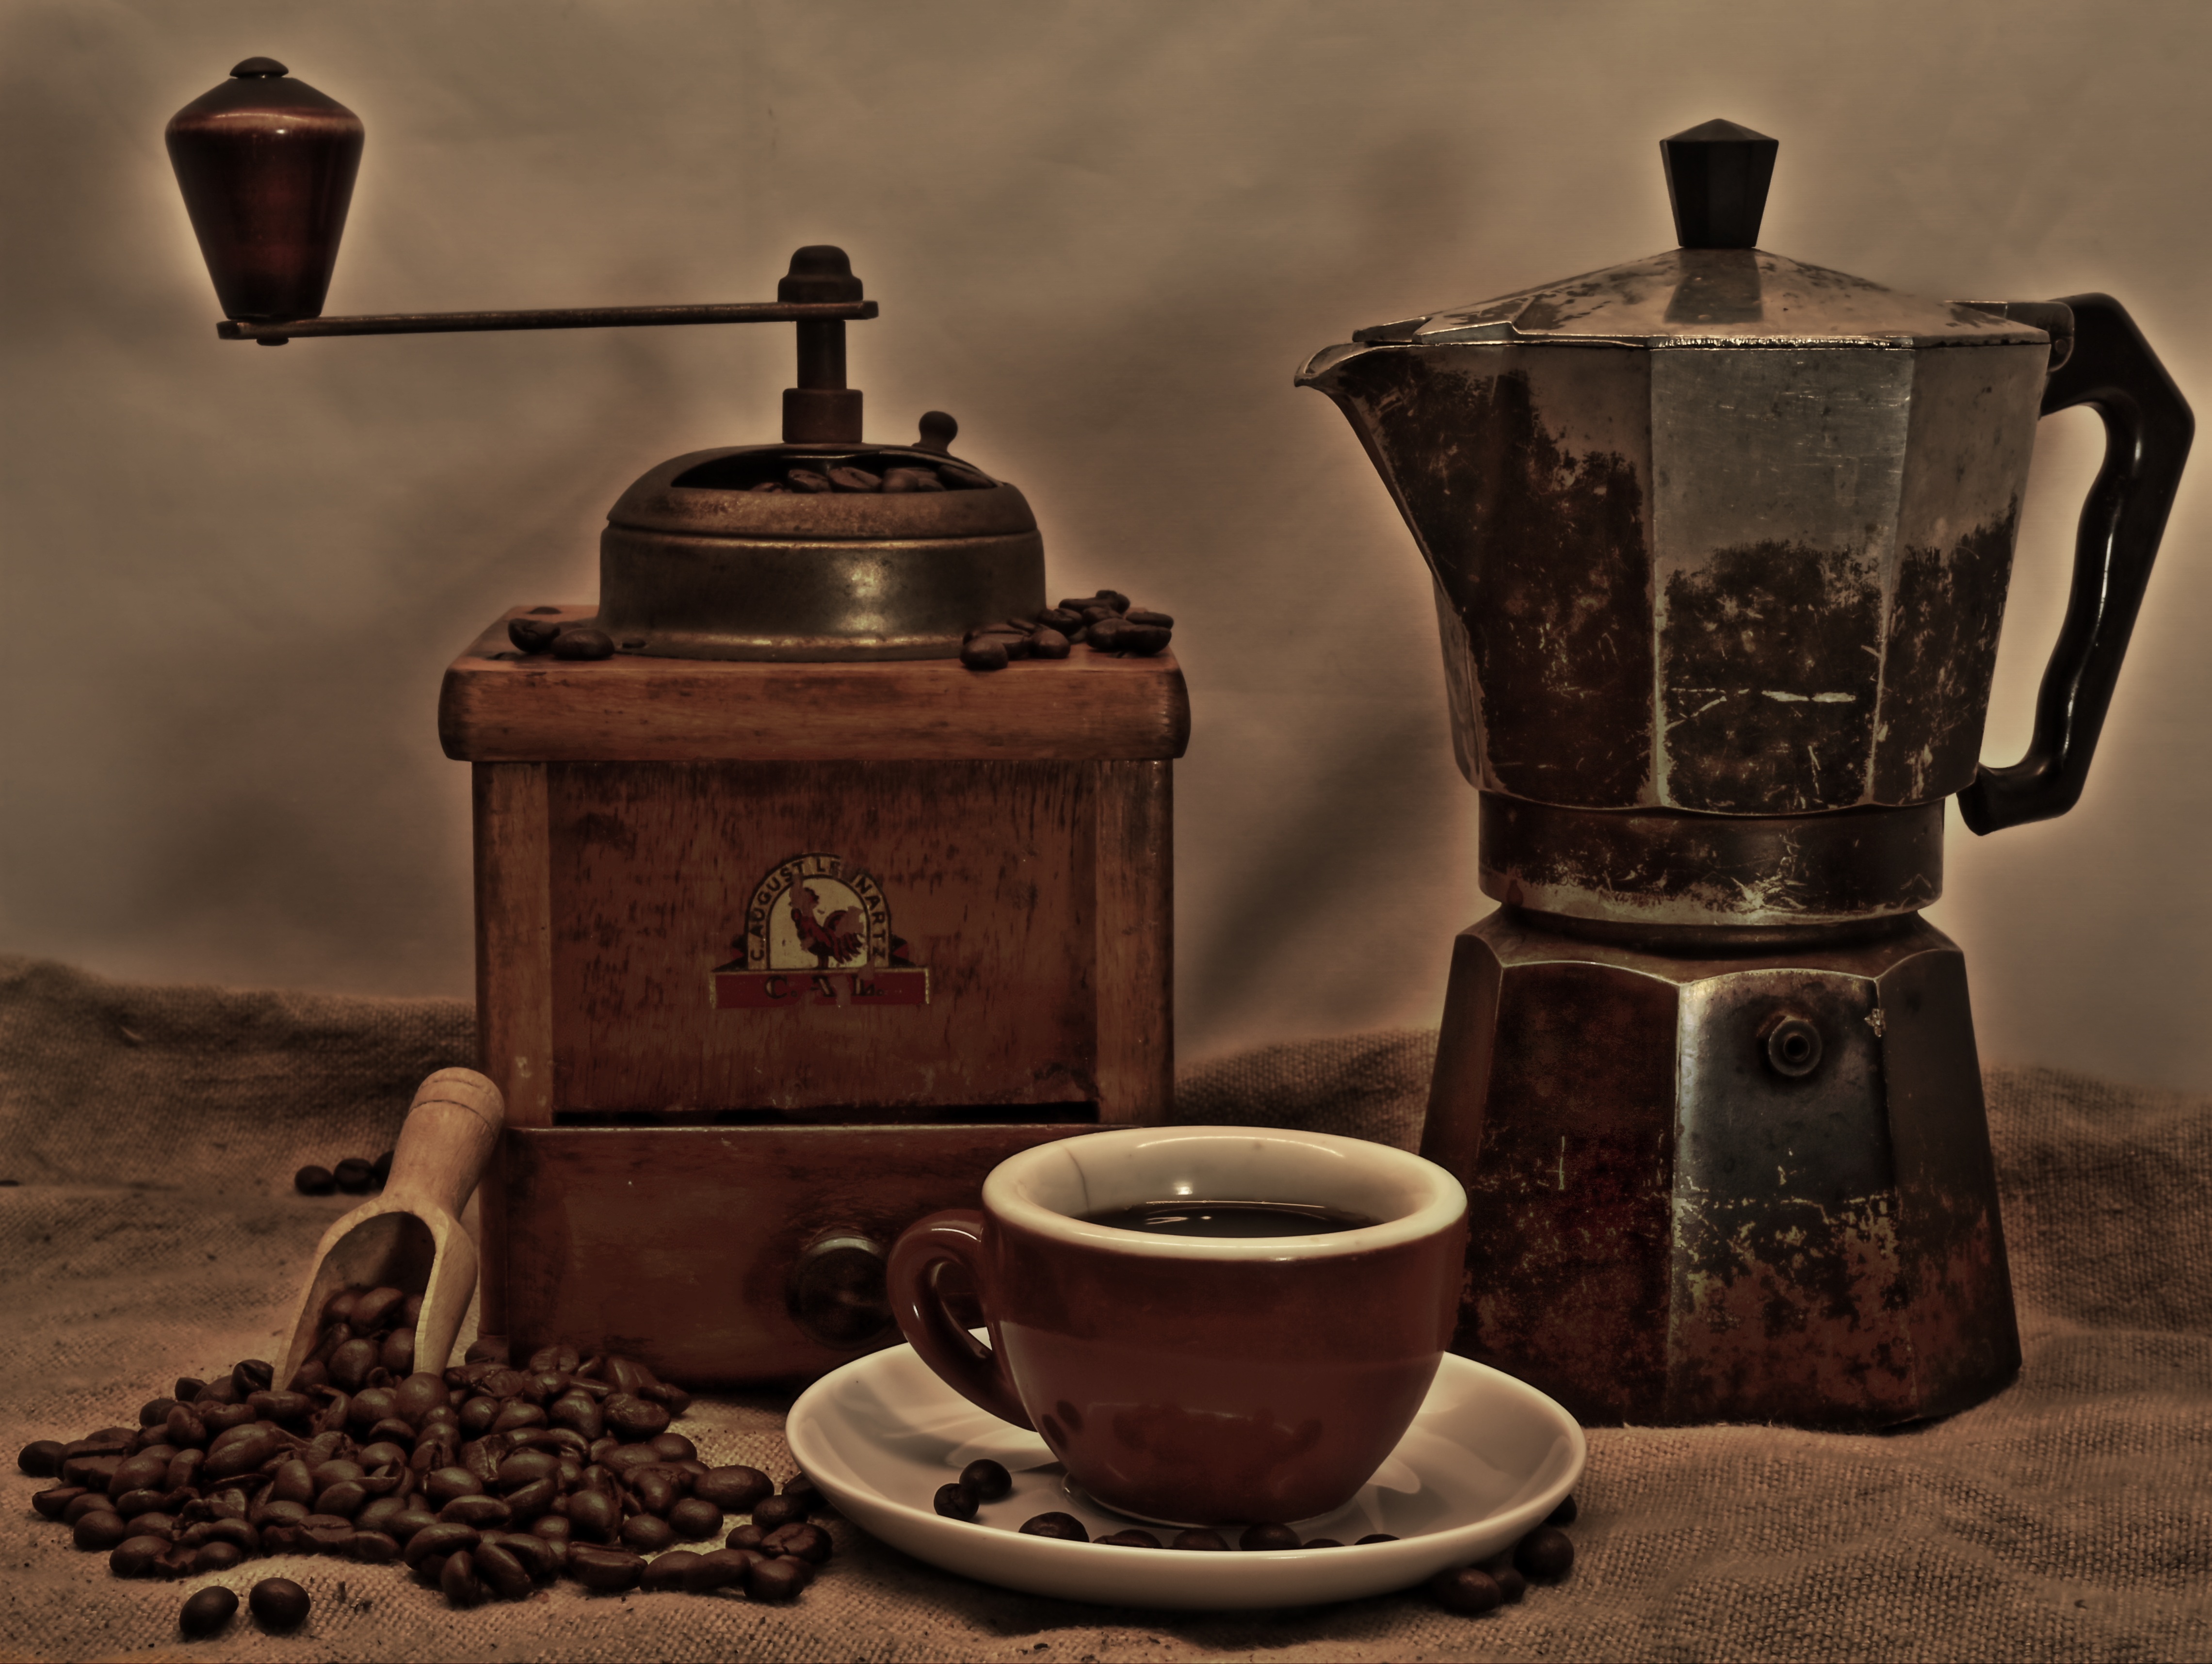
cafe, coffee, vintage, tea, foam, cup, saucer, ceramic, drink, lighting, coffee cup, still life, painting, caffeine, grinder, sugar, hot, beans, benefit from, coffee beans, coffee foam, coffee mugs, still life photography